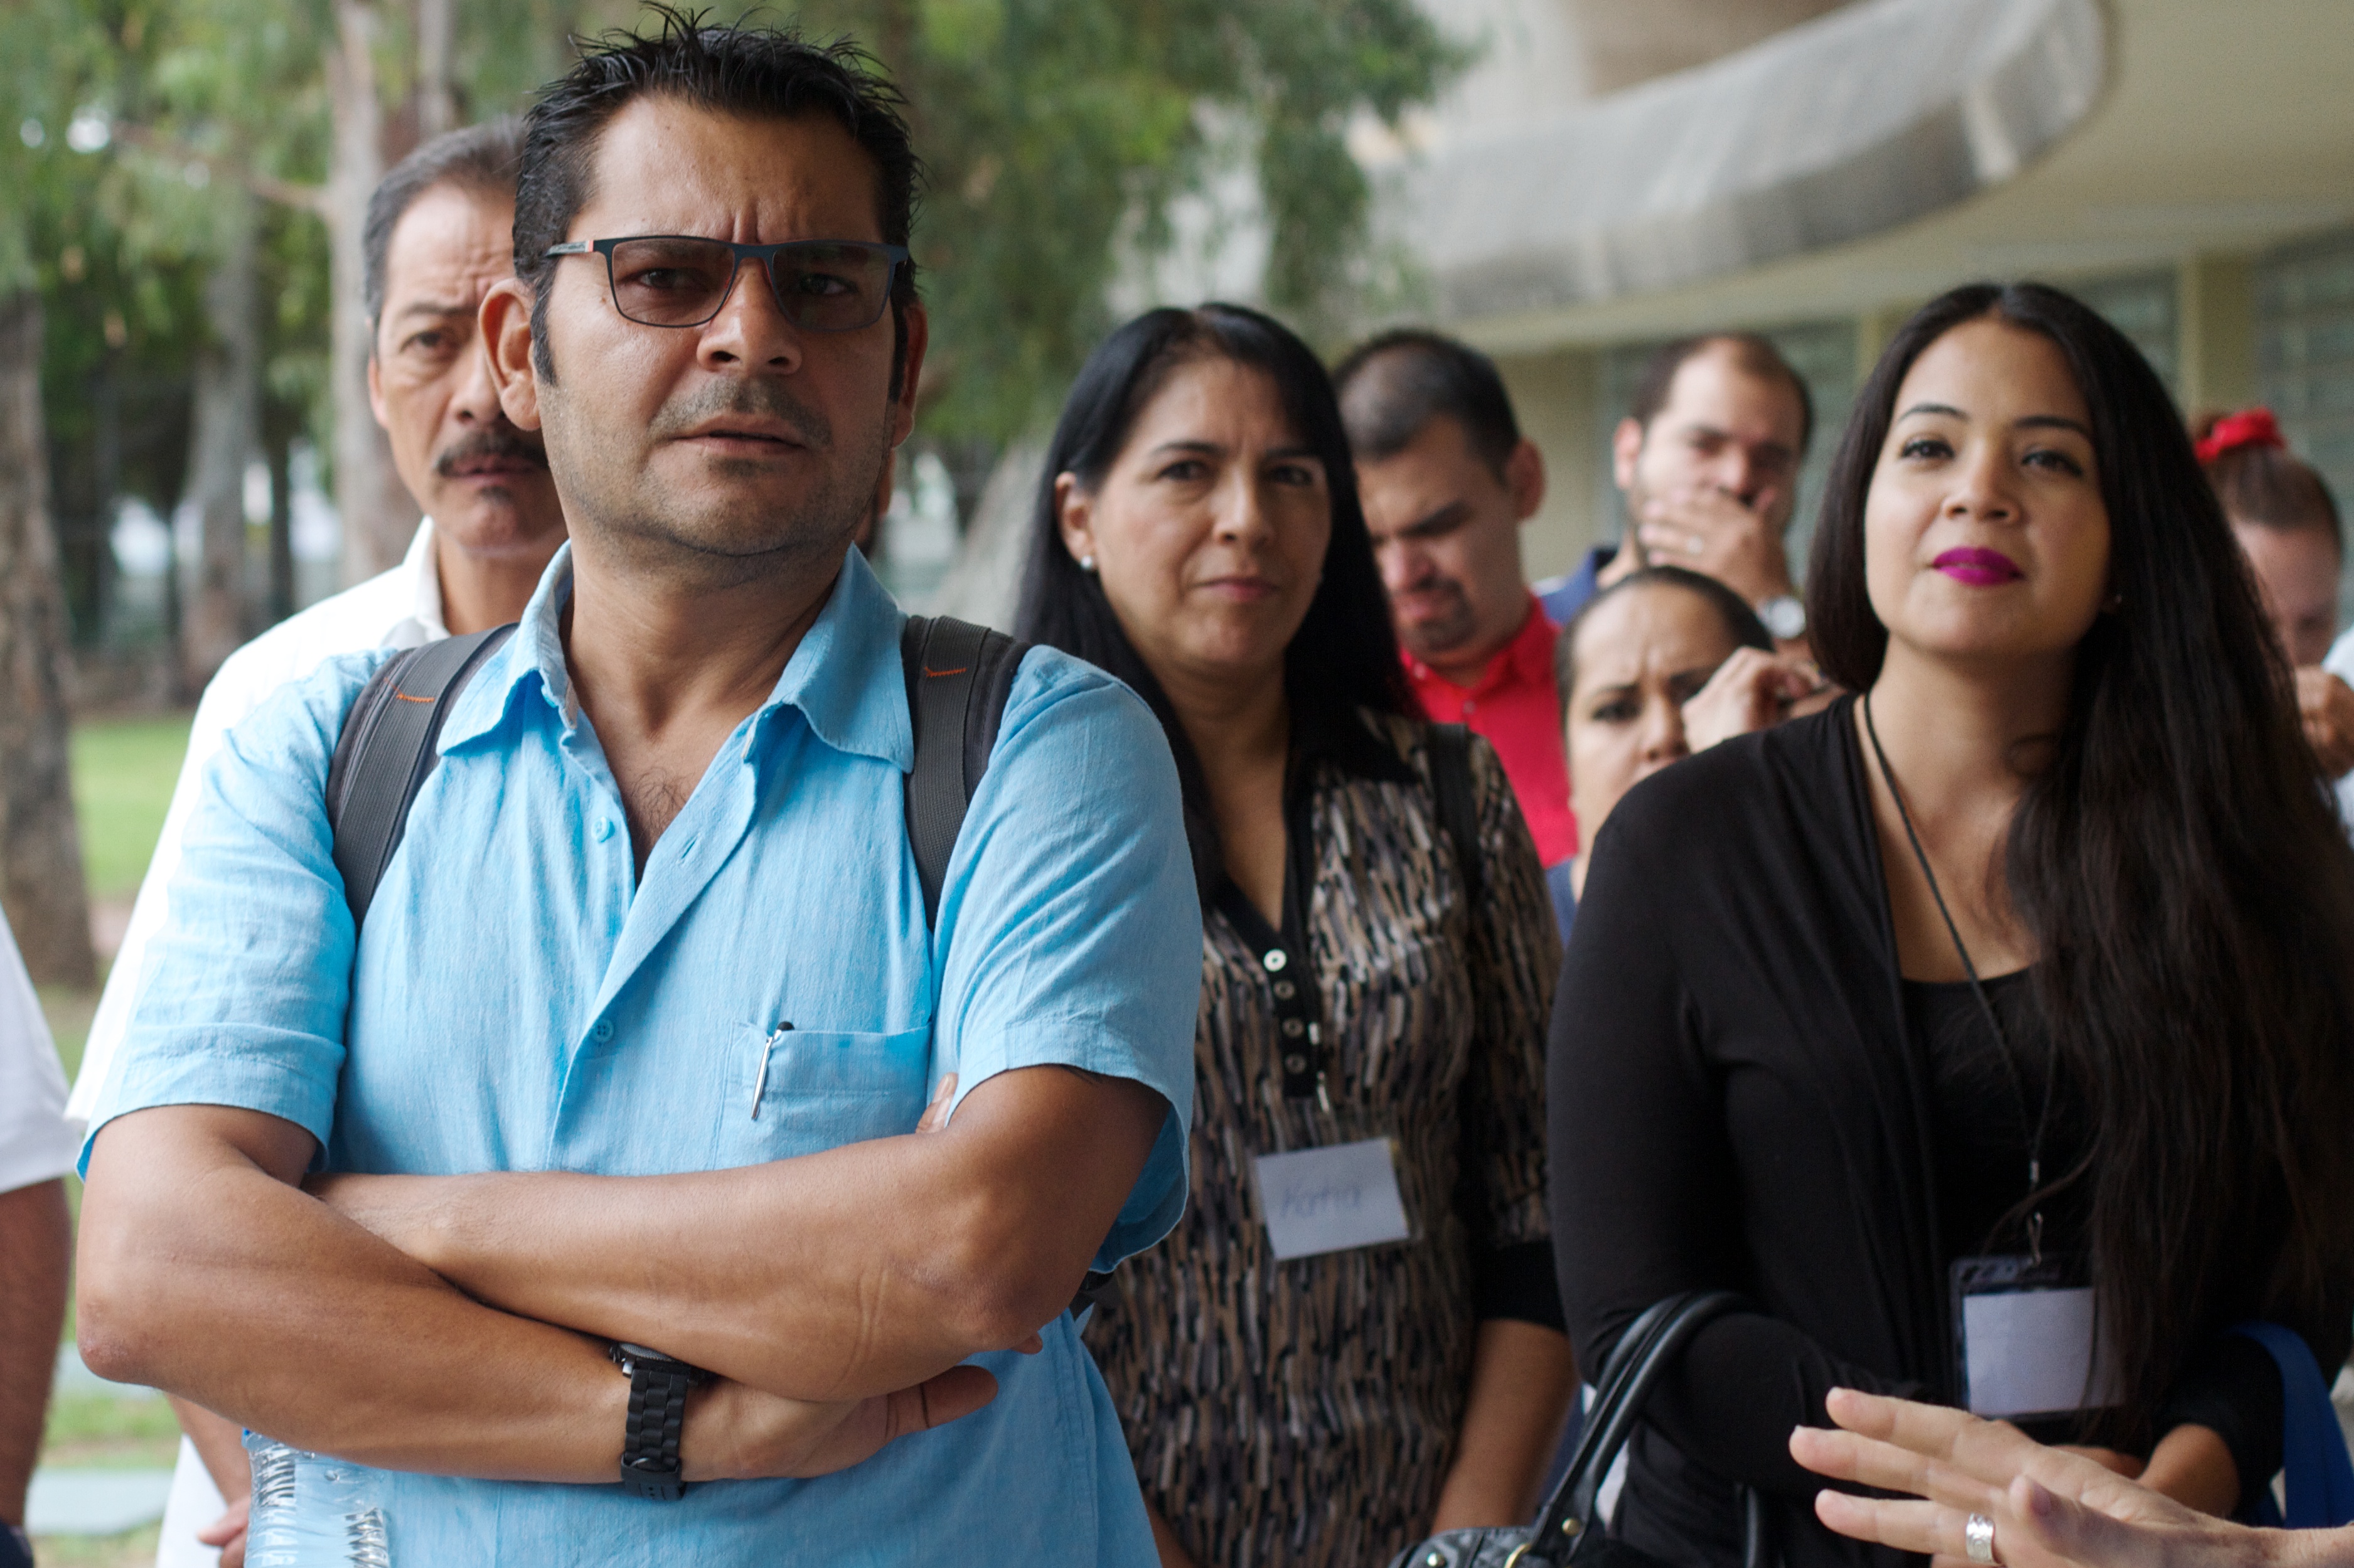
person, people, youth, community, student, udgagora